Oakey, Queensland

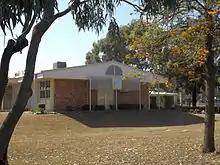
Oakey State School, 2014

Oakey and the creek around which the town is located were named for the river oaks that dominate the banks of the creek.